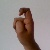
The image shows a hand gesture representing the letter 'X' in Indian Sign Language.